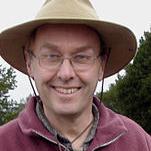
Age: 54